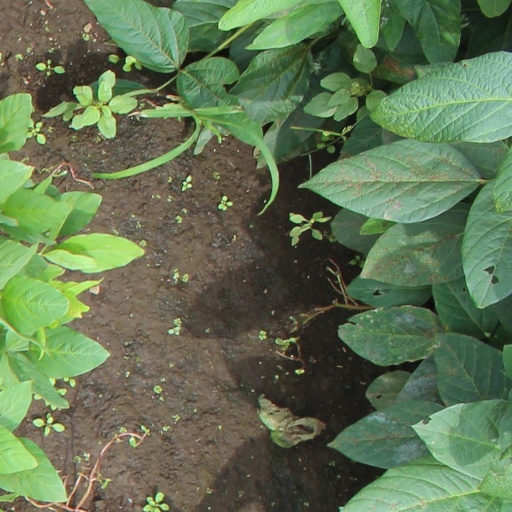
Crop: soybean